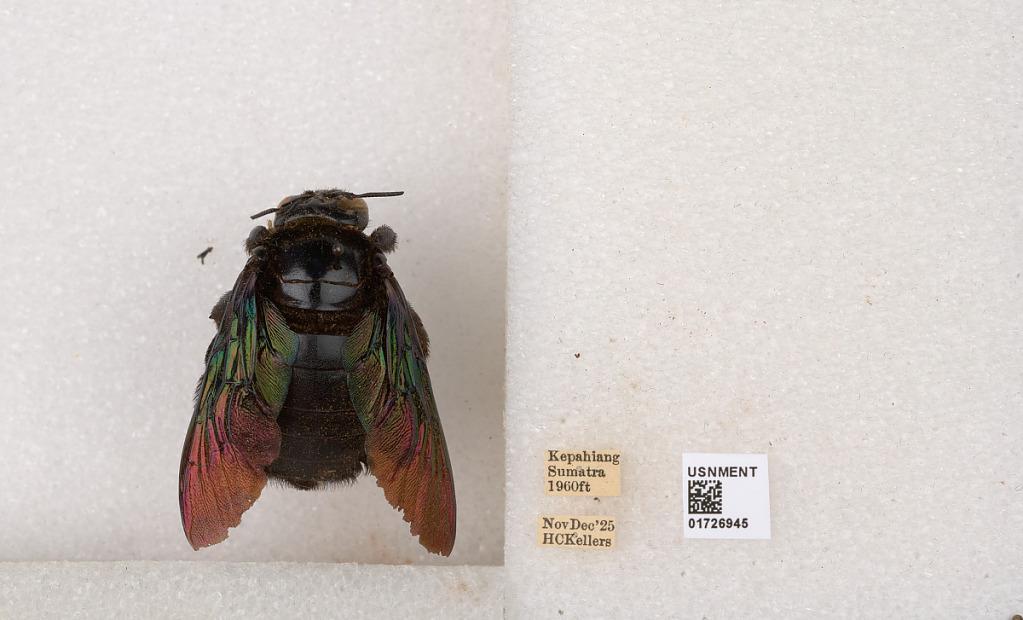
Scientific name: Xylocopa (Mesotrichia) latipes (Drury)
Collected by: H. Kellers
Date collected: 1925-11-1
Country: Indonesia
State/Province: Bengkulu
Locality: Kepahiang